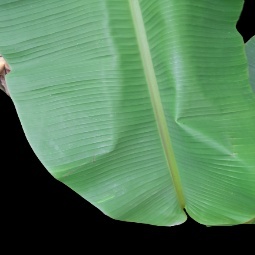
Label: Calcium